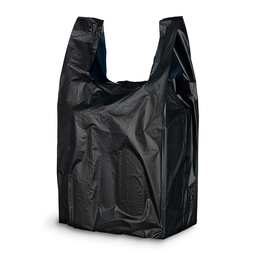
Label: plastic